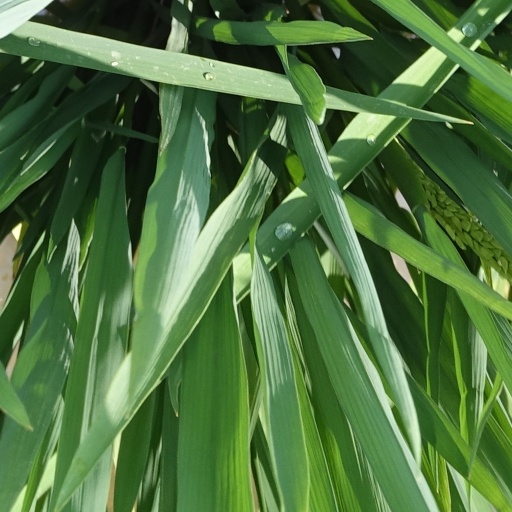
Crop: rice